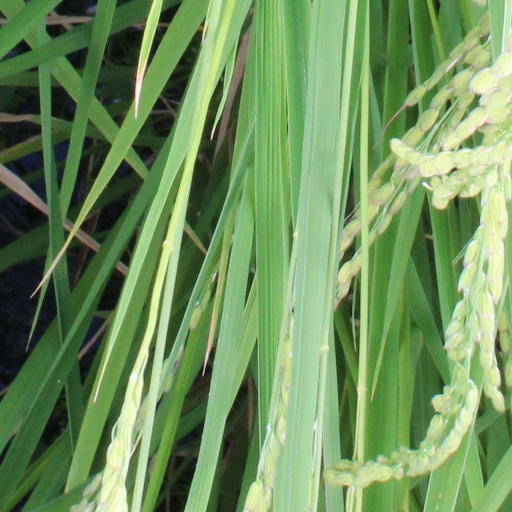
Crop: rice